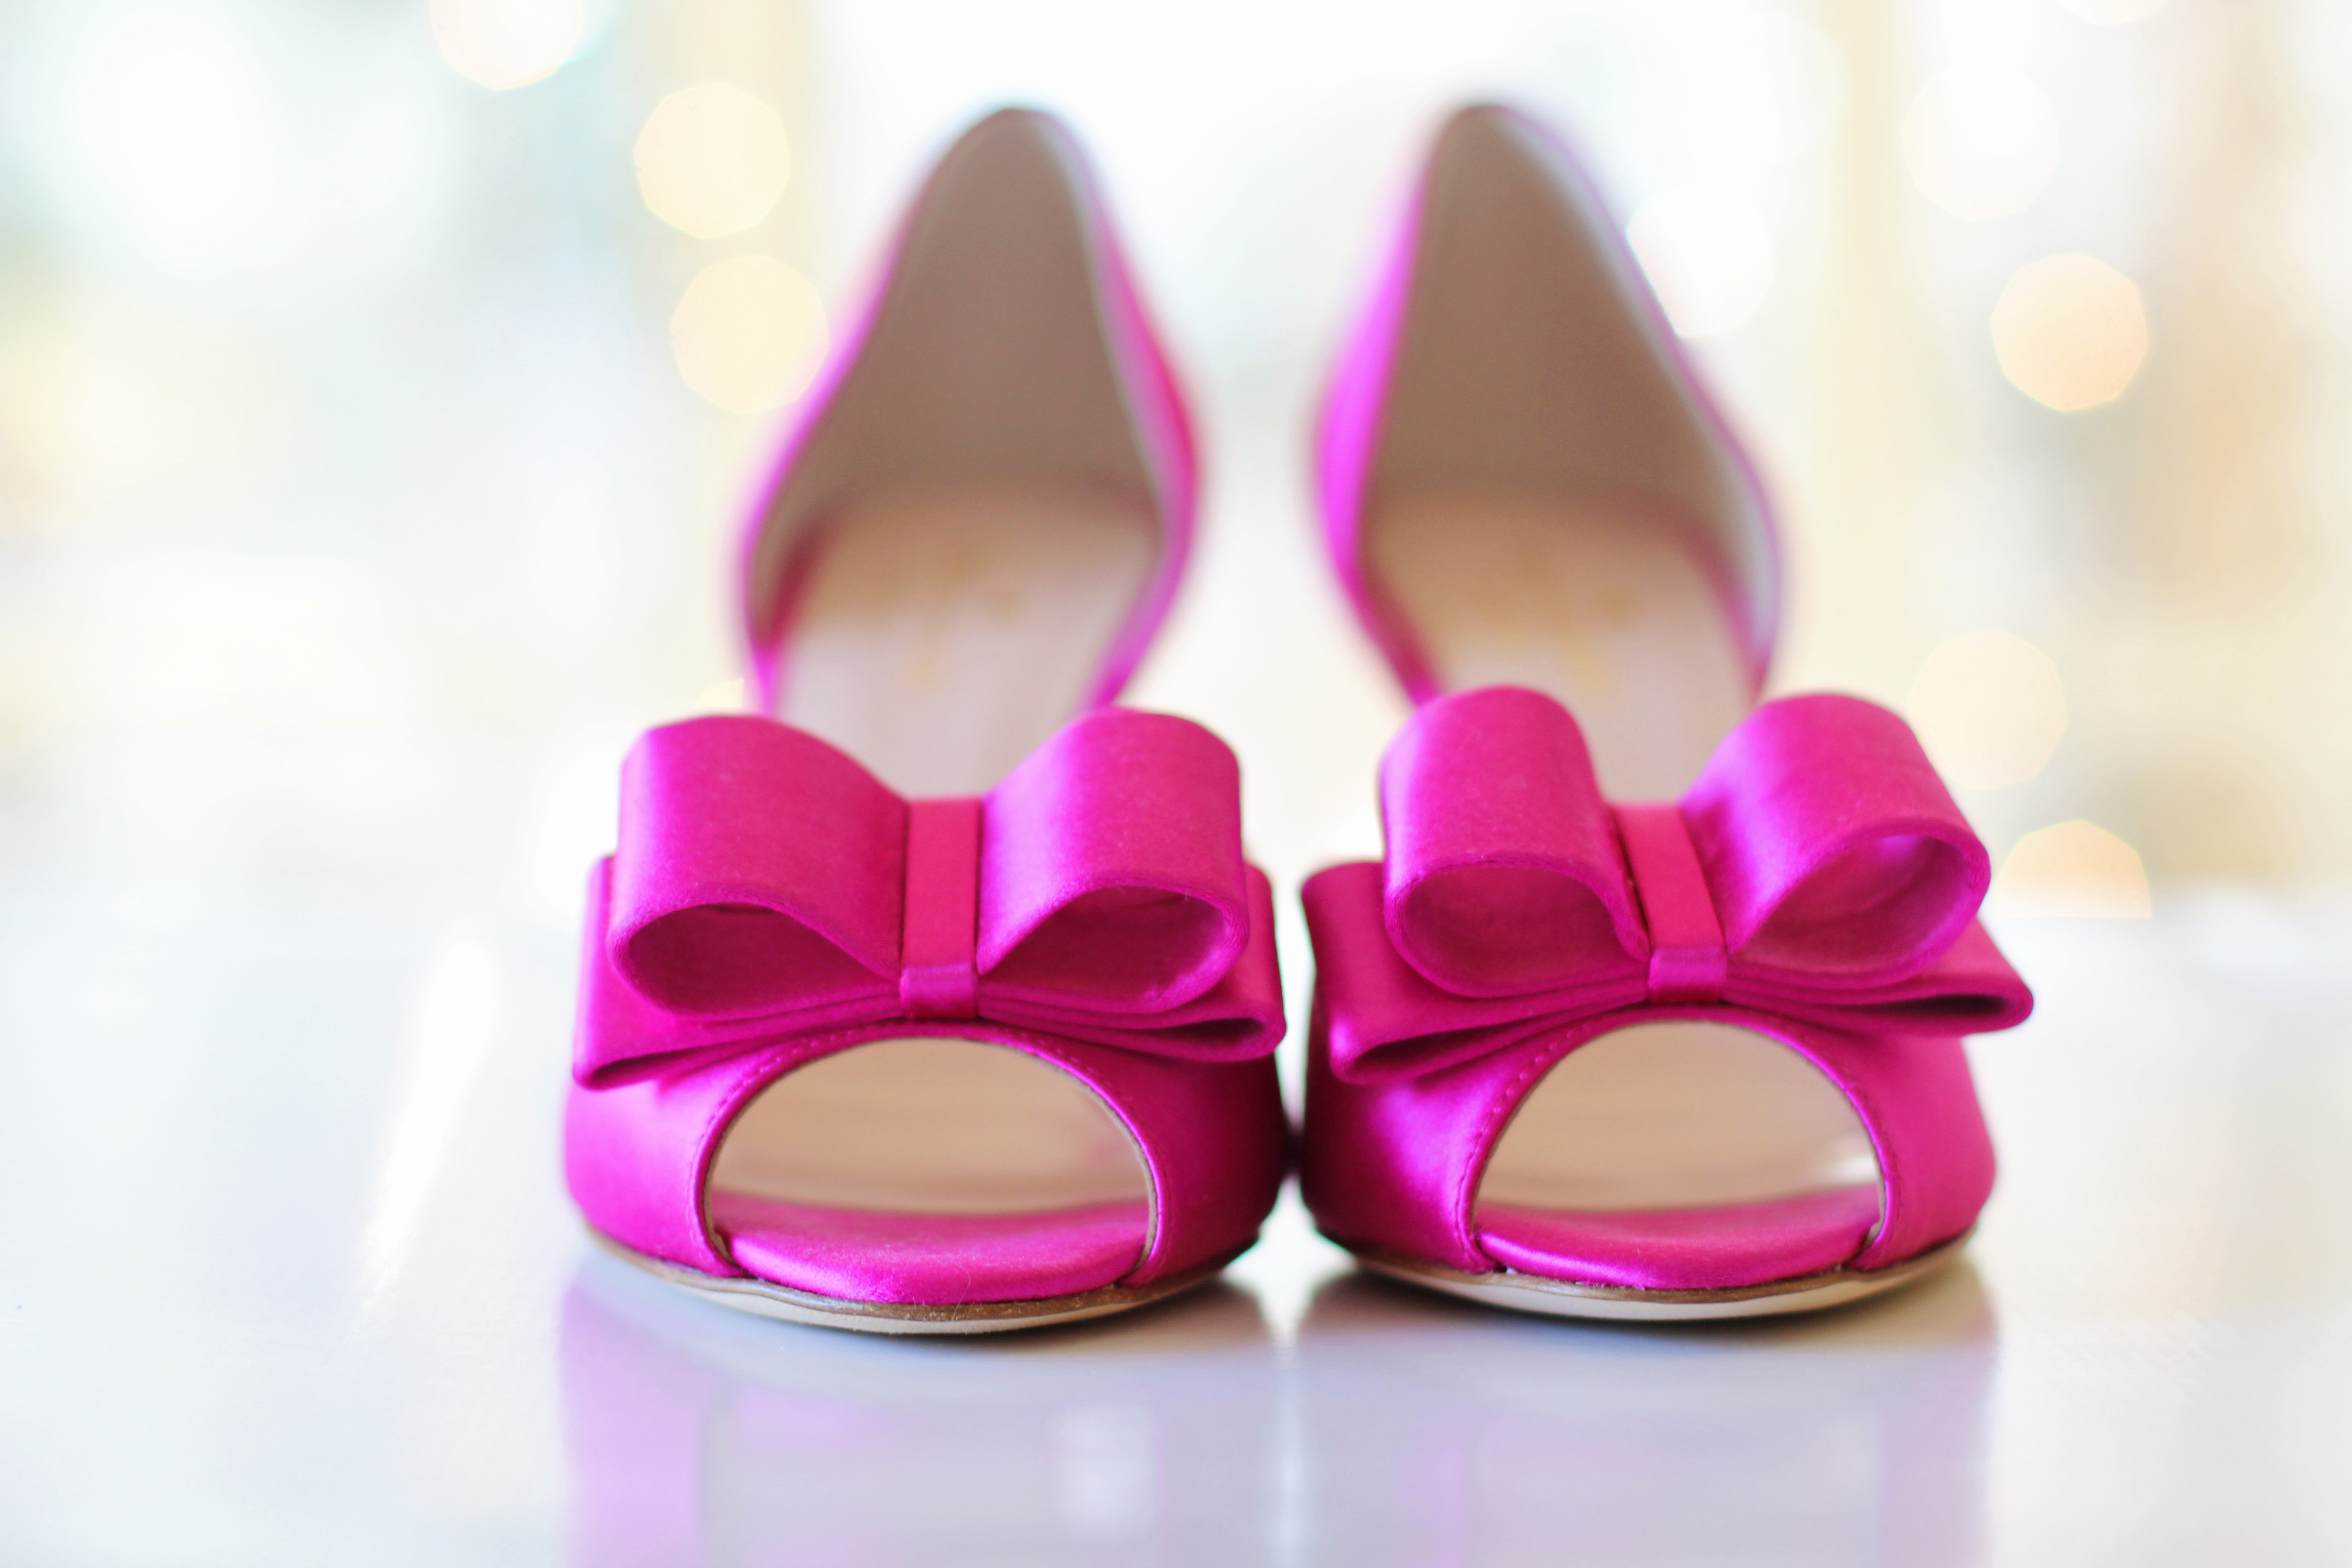
footwear, pink, purple, shoe, magenta, product, mary jane, high heels, leg, Dress shoe